Nengren Temple (Jiujiang)

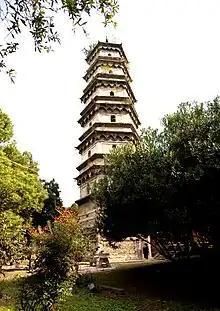
The Dasheng Pagoda at Nengren Temple.

Nengren Temple is built along the up and down of mountains and divided into the front, middle and end routes. The central axis of the complex are the Shanmen, Shuangyang Bridge, Mahavira Hall, Iron Buddha Hall, and Buddhist Texts Library.